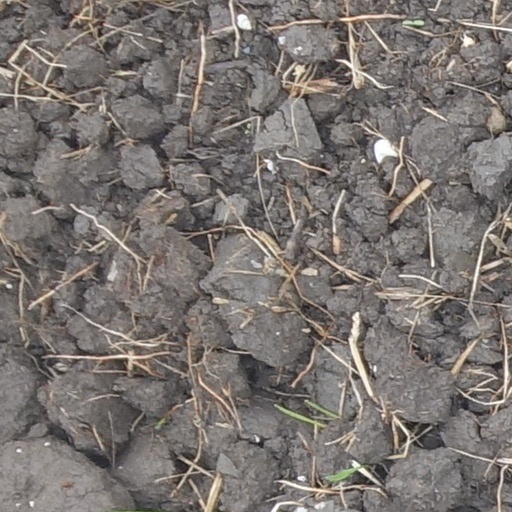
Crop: wheat